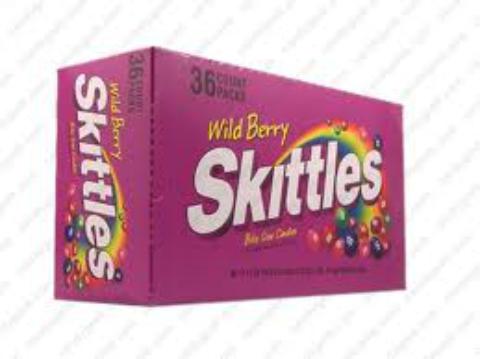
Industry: Food